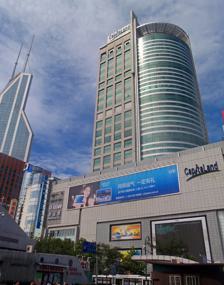
Building: Raffles City Shanghai
Country: China
Year built: 2003
Office, retail in Shanghai, China Raffles City Shanghai 上海来福士广场 Raffles City mall and tower from across Middle Xizang Road, 2013 General information Type Office, retail Location Huangpu District , Shanghai , China Coordinates 31°14′04″N 121°28′19″E / 31.2345°N 121.472°E / 31.2345; 121.472 Completed 2003 Management CapitaLand Height Roof 222 m (728 ft) Technical details Floor count 49 Floor area 87,000 m 2 (940,000 sq ft) Design and construction Architect(s) P & T Architects & Engineers Ltd. Raffles City Shanghai ( Chinese : 上海来福士广场 ) is a skyscraper in Shanghai , China , developed by CapitaLand of Singapore . It is 222 m high, has 49 stories and was completed in 2003. Its base contains a shopping mall , with the tower devoted to office space. See also List of tallest buildings in Shanghai External links Raffles City "Raffles City Shanghai" . SkyscraperPage . v t e Shopping malls in China Beijing Beijing apm Beijing Department Store Beijing Mall Golden Resources Mall INDIGO Pinnacle Plaza Solana Shopping Park Taikoo Li Sanlitun The Malls at Oriental Plaza Shanghai Global Harbor Grand Gateway HKRI Taikoo Hui IAPM Mall Jing An Kerry Centre K11 Longemont Shopping Centre Metro-City Plaza 66 Raffles City IFC Mall The River Mall Super Brand Mall Guangzhou CITIC Plaza Happy Valley Taikoo Hui Shenzhen Coastal City Yitian Holiday Plaza COCO Park OCT Harbour Luohu Commercial City Chengdu Sino-Ocean Taikoo Li Chengdu SM City Chengdu Chongqing Raffles City Chongqing Starlight Place Zhengzhou CityOn Zhengzhou David Plaza Grand Emporium Xiamen SM City Xiamen SM Lifestyle Center Suzhou SM City Suzhou Harmony Times Square Suzhou Center Mall Elsewhere Deji Plaza Eurasia Shopping Mall SM City Jinjiang South China Mall See also: List of shopping centres in Hong Kong v t e Skyscrapers in Shanghai over 170 meters (558 feet) Completed: Over 300 m Shanghai Tower (632 m, 2014) Shanghai World Financial Center (492 m, 2008) Oriental Pearl Tower (468 m, 1995) Jin Mao Tower (421 m, 1998) Shimao International Plaza (333 m, 2005) White Magnolia Plaza (320 m, 2011) 200–300 m Plaza 66 Tower 1 (288 m, 2001) Lumina Shanghai (285.1 m, 2021) Tomorrow Square (285 m, 2003) Qiantan Center (280 m, 2020) K11 (278 m, 2002) Shanghai SK Group Tower (275 m, 2019) Shanghai Wheelock Square (270.5 m, 2008) Bocom Financial Towers (265 m, 2002) Grand Gateway Shanghai Towers (262 m, 2005) Shanghai IFC North Tower (260 m, 2010) Huamin King Tower (258 m, 2011) One Lujiazui (256 m, 2008) Bank of Shanghai Headquarters (252 m, 2005) Shanghai IFC South Tower (250 m, 2009) Maxdo Centre (241 m, 2005) Cloud Nine (238 m, 2006) International Ocean Shipping Building (232 m, 2000) Plaza 66 Tower 2 (228 m, 2006) Oasis Skyway Garden Hotel (226 m, 2006) Bank of China Tower (226 m, 2000) Raffles City (222 m, 2003) Jasper Tower (220 m, 2008) The Longemont Shanghai (218 m, 2005) Shanghai Dong Hai Plaza (217 m, 2004) World Finance Tower (212 m, 2000) King Tower (212 m, 1996) Pudong International Information Port (211 m, 2001) Nan Zheng Building (205 m, 1998) Lippo Plaza (204 m, 1998) Shanghai Sen Mao International Building (203 m, 1998) Huaxia Financial Square Towers (202 m, 2003) Golden Bell Mansion (200 m, 1998) Radisson Hotel Shanghai New World (200 m) 170–200 m World Plaza Shanghai (199 m, 1998) Bund Center (198 m, 2002) Wenxin United Press Building (197 m, 1999) Lan Sheng Building (196 m, 1997) China Insurance Building (196 m, 1999) The Center (196 m, 2004) CITIC Square (193 m, 2000) Huaneng Union Tower (188 m, 1997) CAAC Pudong Tower (188 m, 2001) Bao'an Tower (188 m, 1997) Shanghai Futures Building (187 m, 1998) China Merchants Tower (186 m, 1995) Shanghai China Merchants Plaza Office Building (186 m, 1998) Aurora Plaza (185 m, 2003) Pudong Development Mansion (185 m, 2001) Ciro's Plaza (181 m, 2002) Union Square Towers (185 m, 2005) Pudong Shangri La Hotel Extension (180 m, 2005) Citigroup Tower (180 m, 2005) Shanghai Property Information Exchange Center (180 m, 2000) Harbour Ring Plaza (178 m, 1998) K. Wah Center (178 m, 2005) Four Seasons Hotel (172 m, 2002) Under construction: Shanghai North Bund Center (480m) Xujiahui Tower (370m, 2024) X3-2 Office Development (200 m) Park Place Office Tower (188 m) Shanghai Expo Guest Hotel (178 m) Buildings listed in order of height and with year of completion Building data source: Emporis See also:' List of tallest buildings in Shanghai Category:Buildings and structures in Shanghai Buildings on the Bund Authority control databases : Geographic Structurae This article about a building or structure in China is a stub . You can help Wikipedia by expanding it . v t e